Claas Cougar

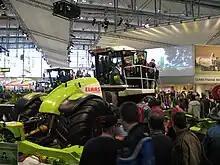
Claas "Cougar 1400" presented at Agritechnica 2005

The base model "Cougar 1400" is available in different equipment variants. Generally the 4WD machine has four large wheels of equal size, it has a four-wheel steering system and also features crab steering mode. The special purpose tractor-like vehicle has a travel length of , and a travel height of about . Its road transport width depends on tire dimensions, and takes up from just .